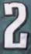
Number: 2